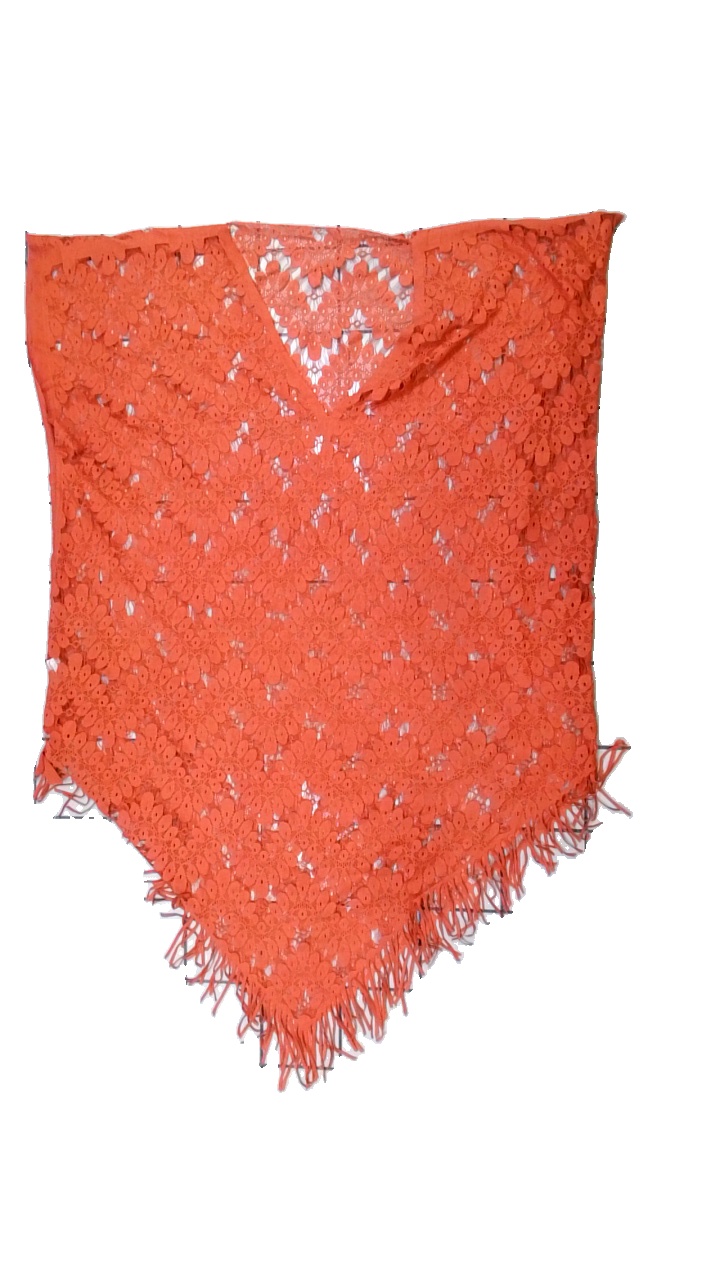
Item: Dress (Ladies)
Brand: Missing
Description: spets klänning med blommor på, flera lösa trådar
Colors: Red
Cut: Regular
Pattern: Lace
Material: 100% polyester
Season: All
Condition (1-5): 4
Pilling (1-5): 4
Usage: Export
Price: <50